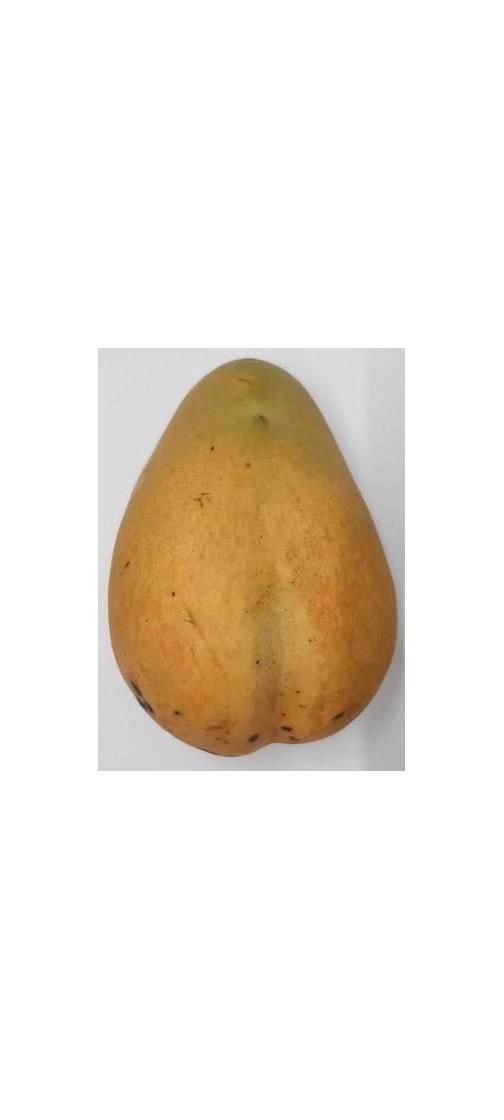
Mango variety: Bari-11